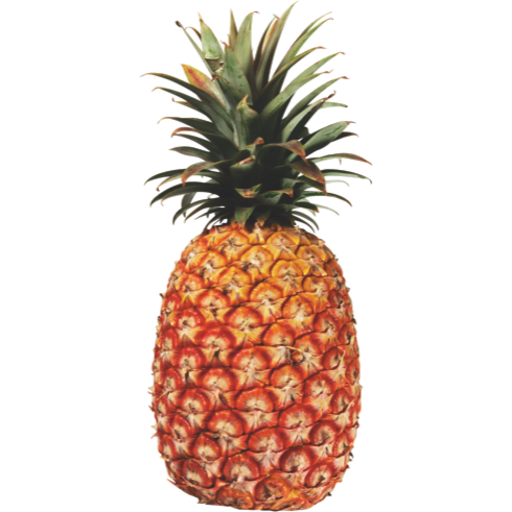
Label: Pineapple